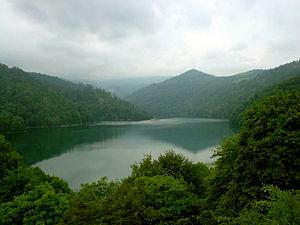
Le parc national de Göygöl est un parc national situé en Azerbaïdjan.
Le tourisme en Azerbaïdjan connait un fort développement depuis 2010. Selon le Centre pour le développement économique et social de l'Azerbaïdjan, le pays se situe à la 39e place sur 148 pays en termes d'indicateurs de compétitivité du tourisme. Le Conseil Mondial du Voyage et du Tourisme a indiqué que le pays était l'économie du tourisme et de l'industrie du tourisme qui connaissait la croissance la plus rapide au monde en 2017. Pour promouvoir le tourisme, l'Azerbaïdjan a sponsorisé des maillots de l'Atlético Madrid portant l'inscription "Azerbaïdjan - Terre de feu". En 2018, la nouvelle marque touristique et le slogan "Revoir le regard" ont été introduits.